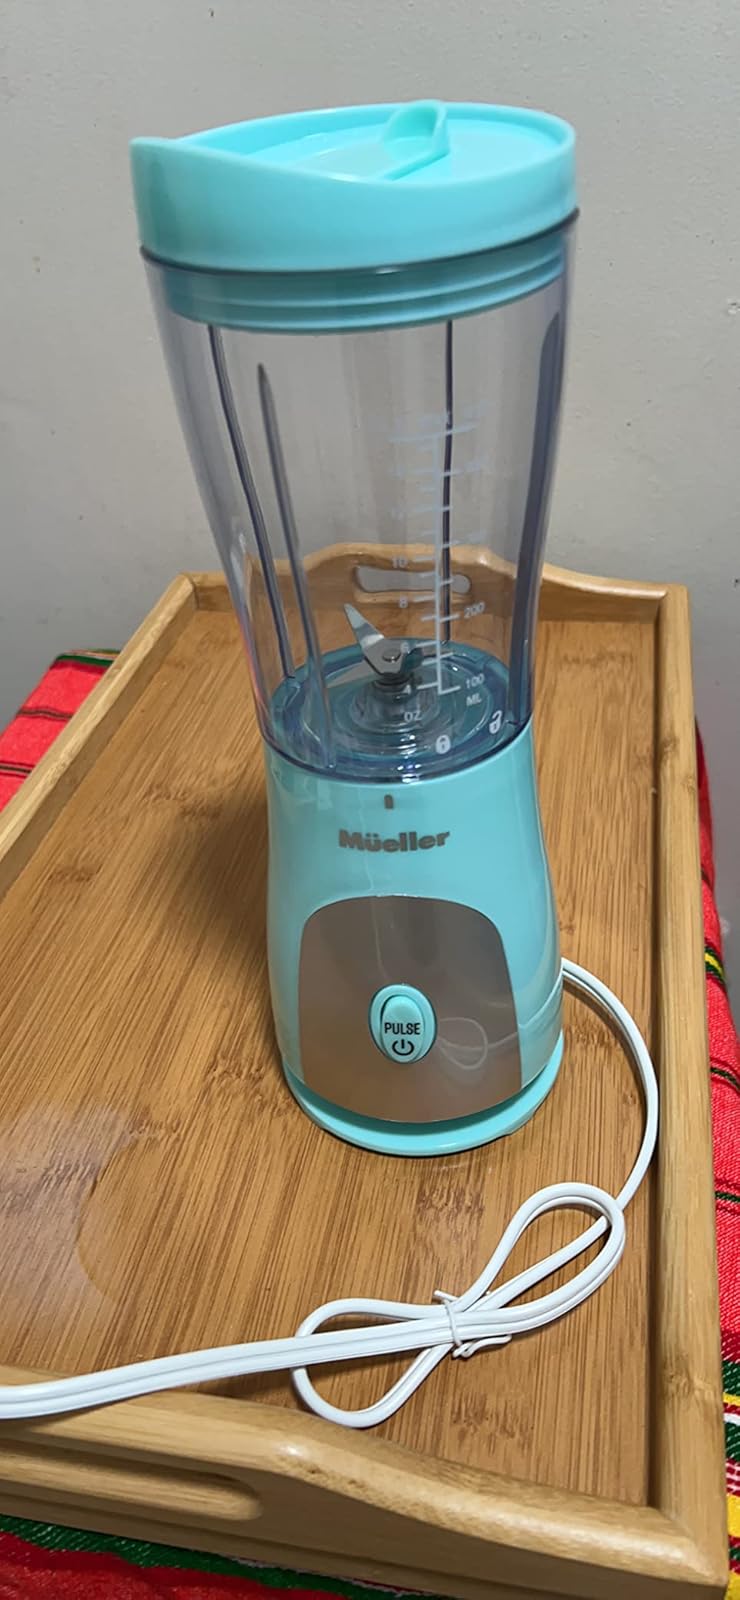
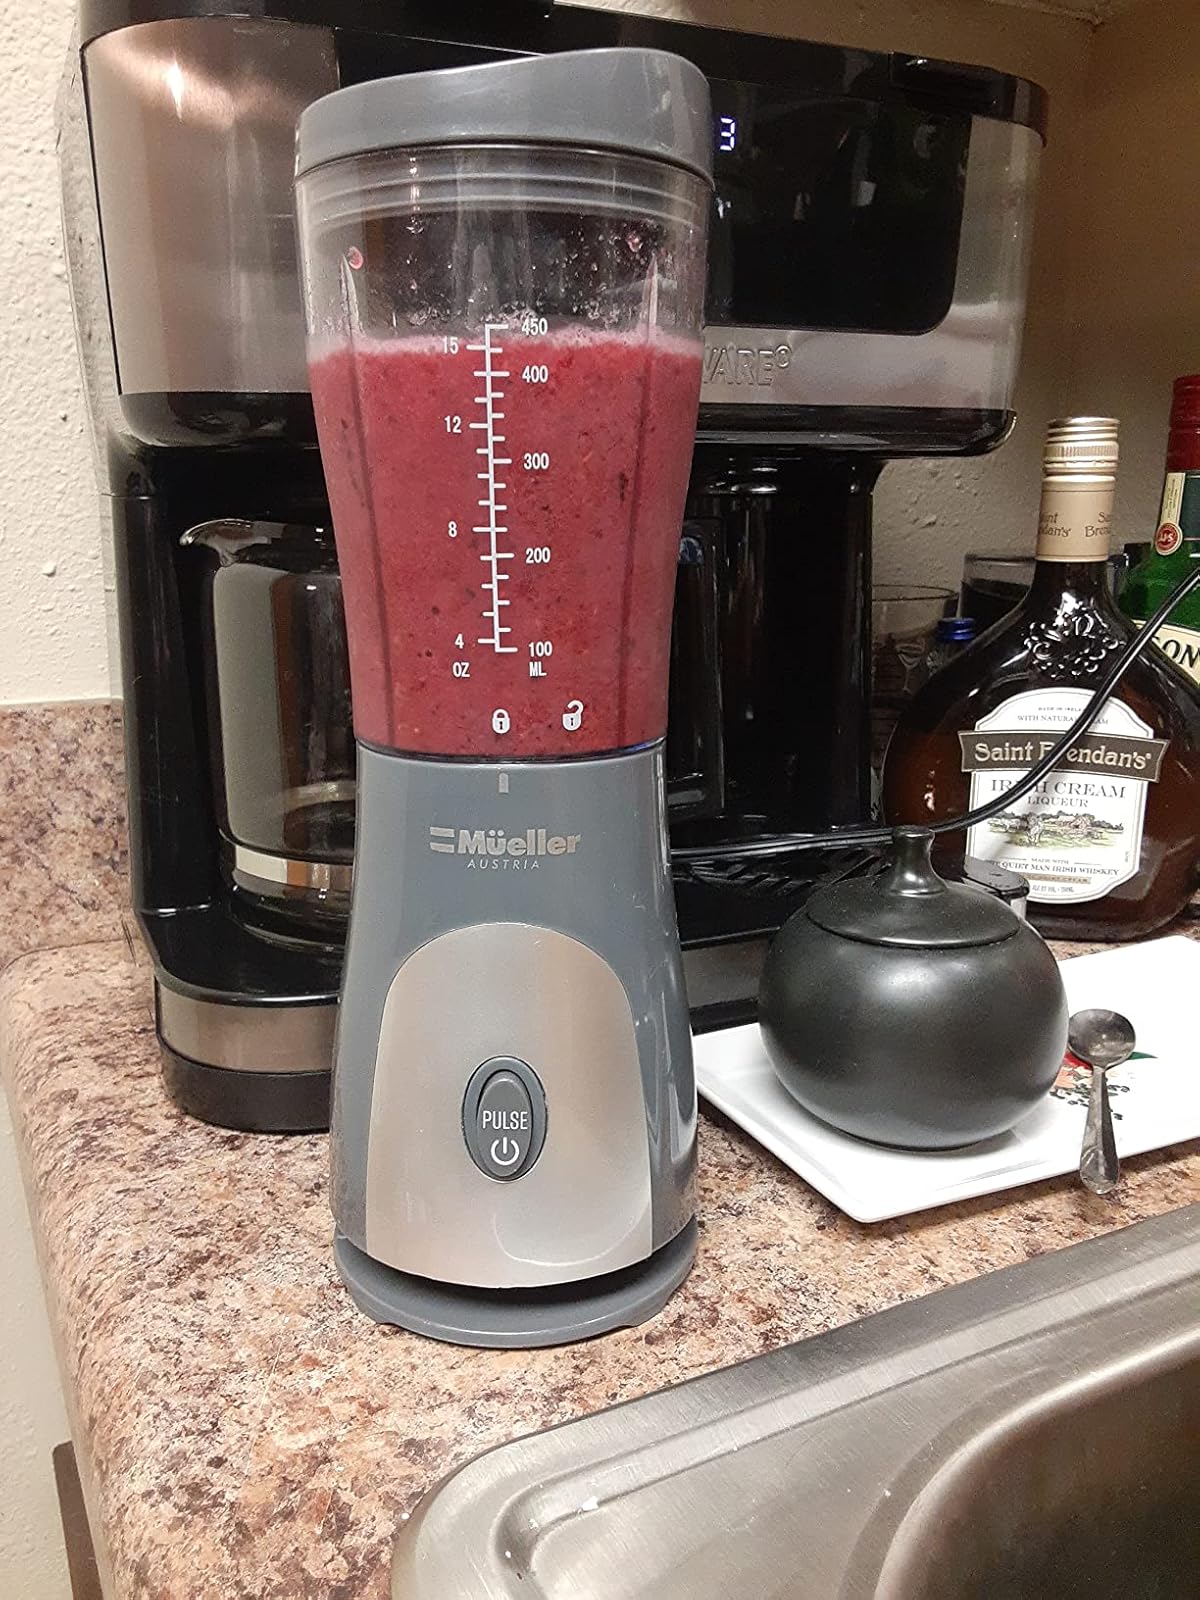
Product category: items_blender
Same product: no